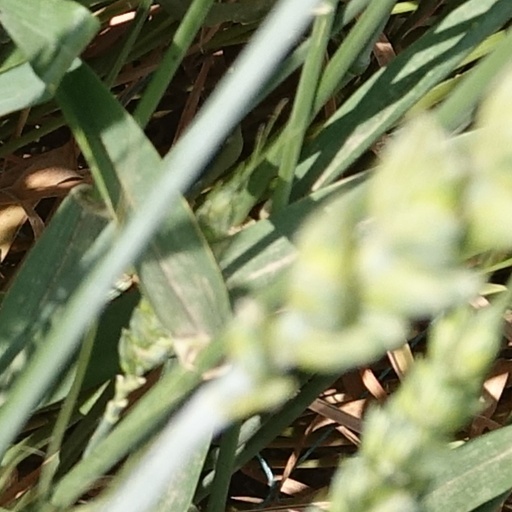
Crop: wheat